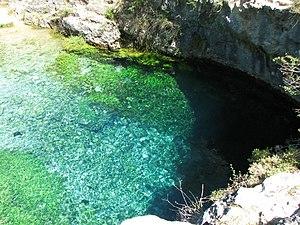
La Vallée du Rudrón est une vallée espagnole de la province de Burgos, dans la communauté autonome de Castille et Leon, en bordure de la communauté autonome de Cantabrie.
Tubilla del Agua